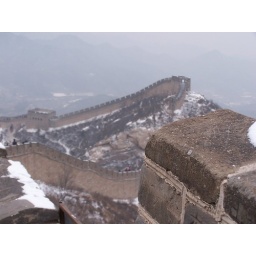
Take ski pants to wear when walking the Great Wall in January.